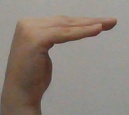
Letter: haa